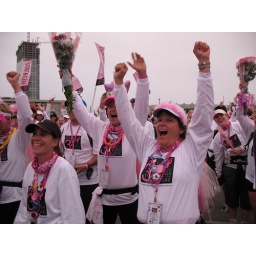
Hooray, it's over and we can all go home and have a hot bath and sleep in our own bed!